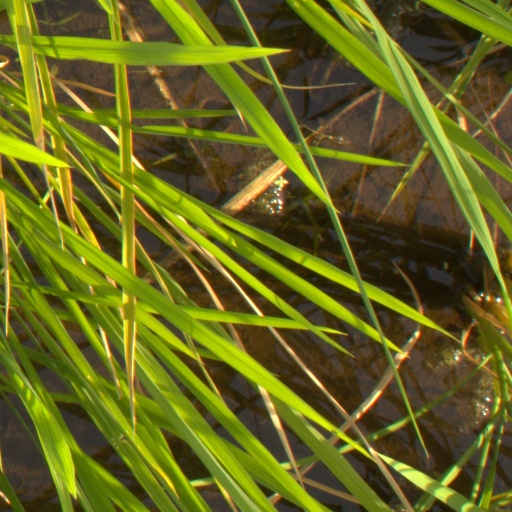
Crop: rice